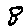
Label: 8